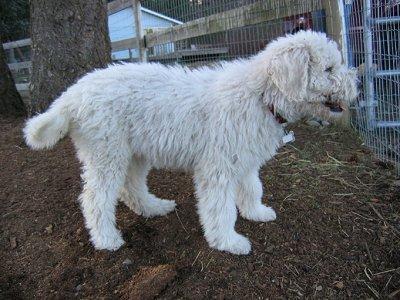
komondor